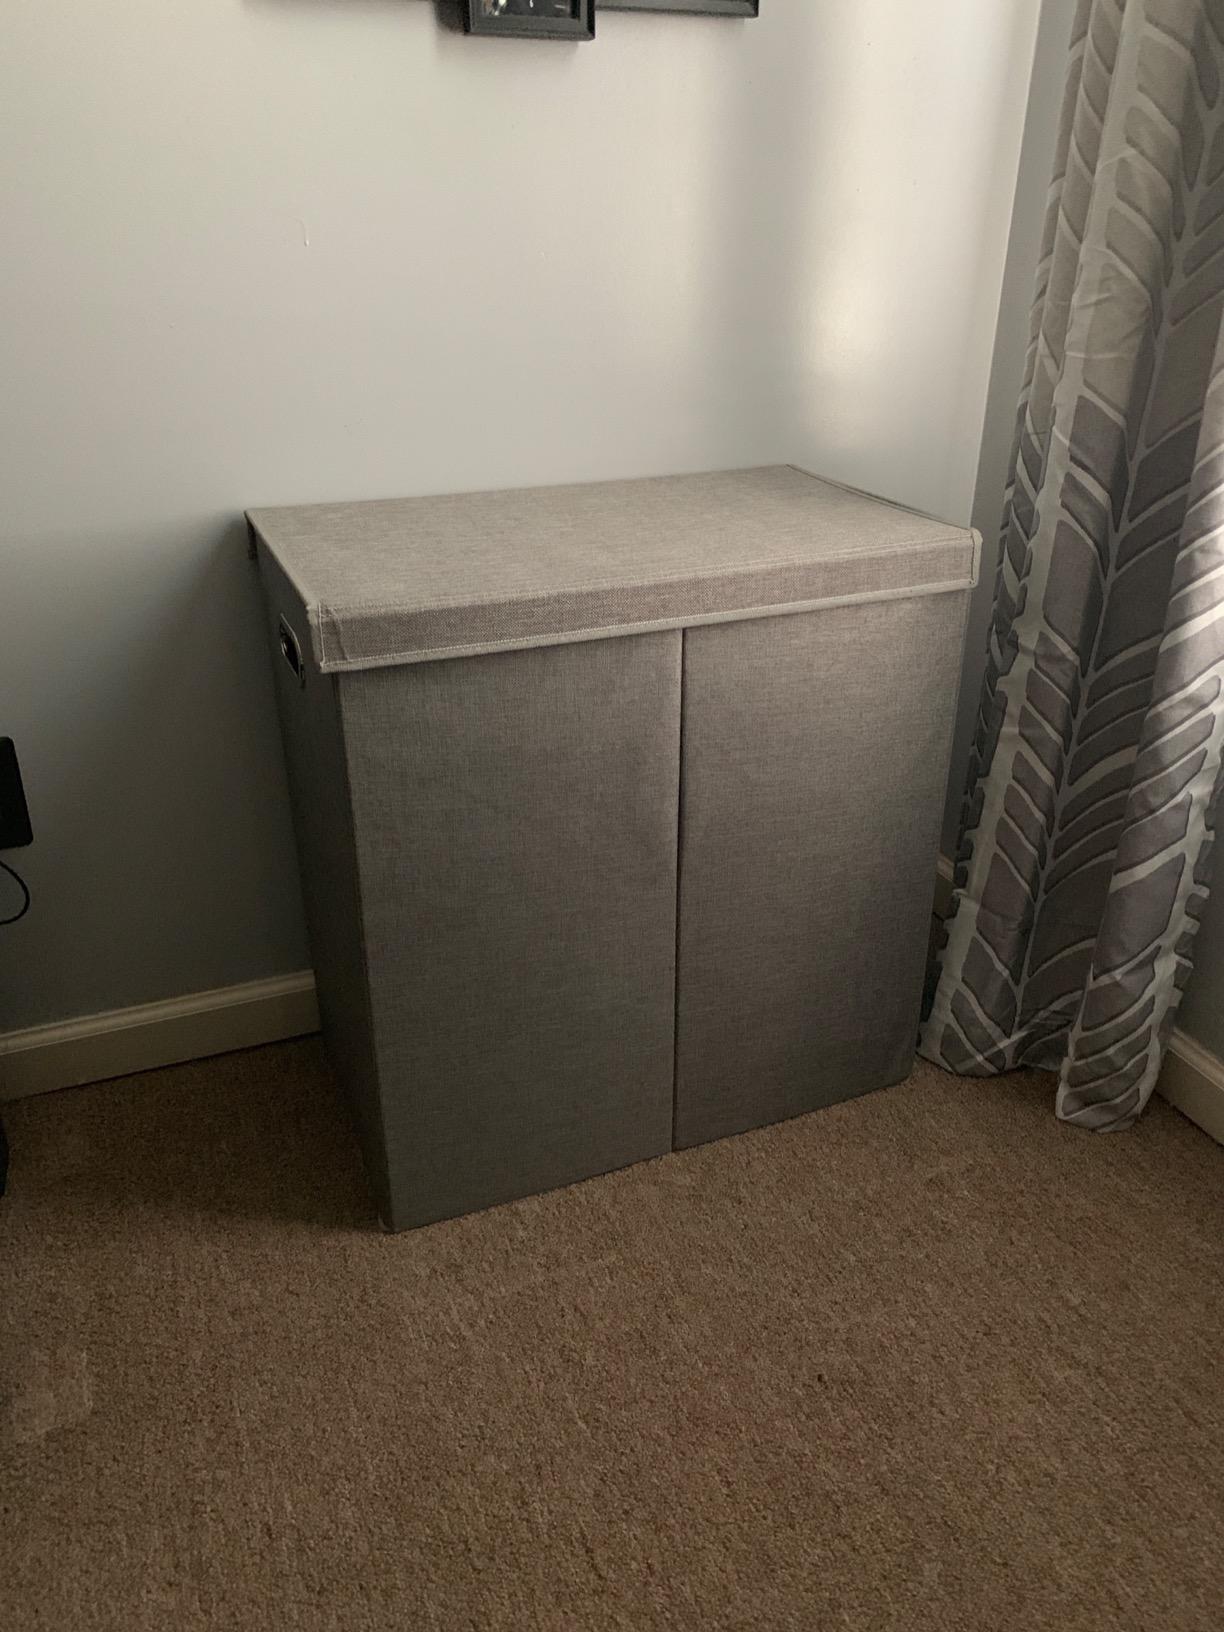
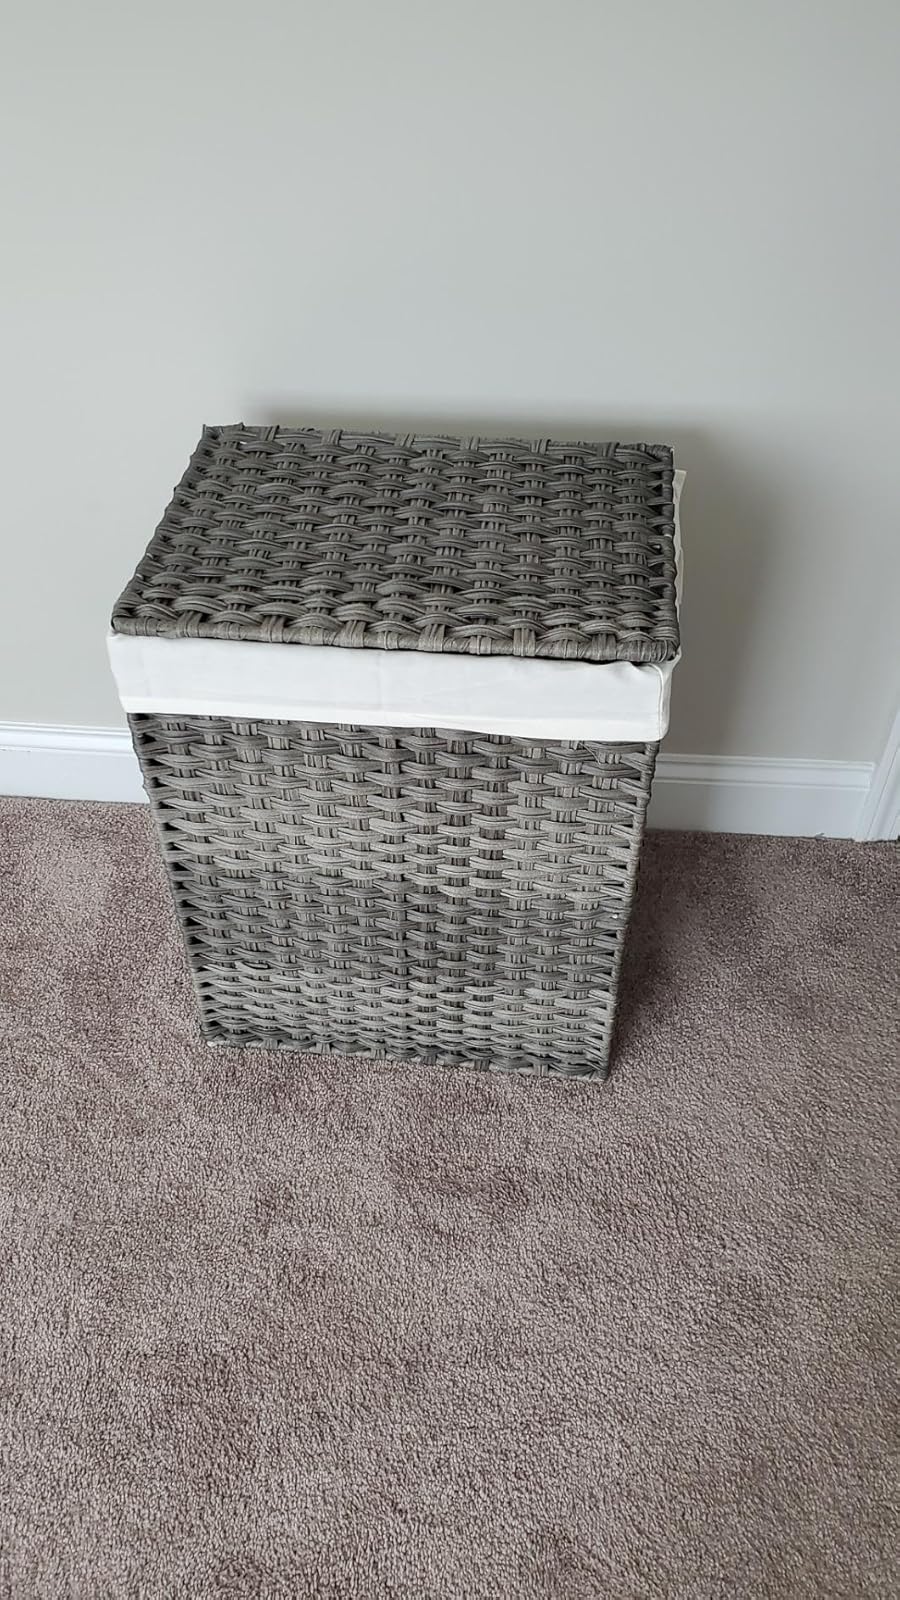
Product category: items_hamper
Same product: no